Norwegian National Time Trial Championships

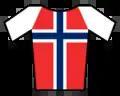
The Champion's Jersey

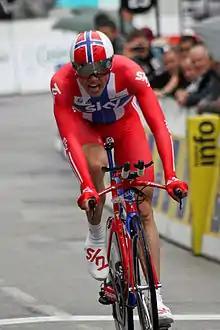
Edvald Boasson Hagen

The Norwegian National Time Trial Championships are held annually. They are a cycling race which decides the Norwegian cycling champion in the time trial discipline, across several categories of rider. The event was first held in 1921 and was won by Ole Moen. At the beginning there were often back-to-back wins from many riders. Recent multiple victors have included Edvald Boasson Hagen, Thor Hushovd, Kurt Asle Arvesen and Steffen Kjærgaard. The current champions are Tobias Foss and Ane Iversen.